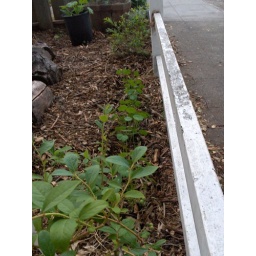
the plant in front has our first blueberry! and the babies behind are nasturtiums. you won't recognize this fence in august.